Lake Aircraft

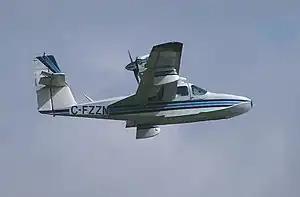
Lake LA-4-200 Buccaneer

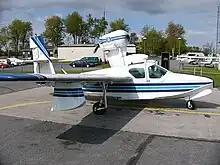
Lake LA-4-200 Buccaneer

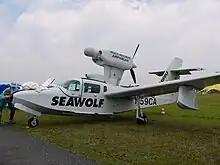
Lake Model 250 Seawolf

Lake Aircraft was a manufacturer of amphibious aircraft. Its factory was in Sanford, Maine, United States, and its sales offices were located at Laconia / Gilford, New Hampshire and Kissimmee, Florida.